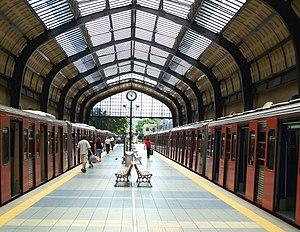
La station de métro du Pirée est la station terminus ouest de la ligne 1 du métro d'Athènes. En 2022, la station sera également desservie par la ligne 3 qui aura pour terminus la station suivante, Dimotikó théatro.
Le métro d’Athènes est un des systèmes de transport en commun desservant l'agglomération athénienne. Exploité depuis 2011 par la STASY S.A, il comporte trois lignes en site propre sur fer totalisant 65,4 km dont 38 km souterrains, plus 21,2 km partagés avec le réseau de l'OSE. Le réseau de métro est complété par un réseau de tramway, ainsi que par un réseau de lignes de banlieue.